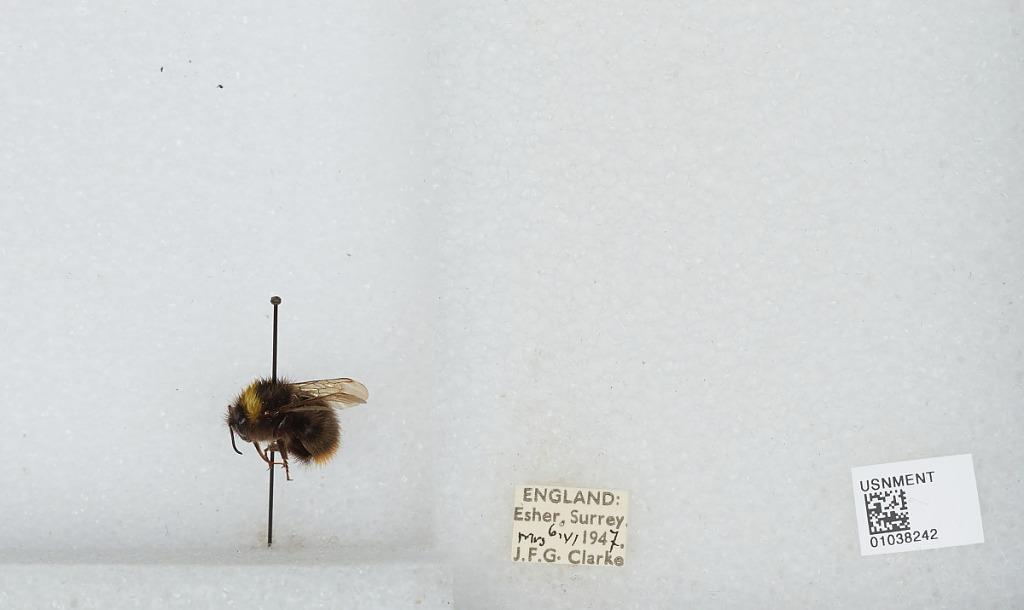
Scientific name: Bombus (Pyrobombus) pratorum (Linnaeus)
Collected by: J. Clarke
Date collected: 1947-6-6
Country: United Kingdom
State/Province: England
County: Surrey
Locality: Esher
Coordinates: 51.3691, -0.365